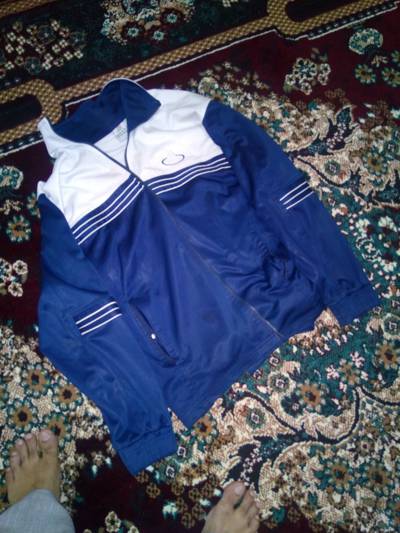
Waste category: clothes